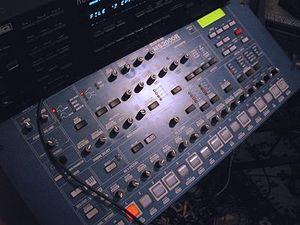
Le MS2000 est un synthétiseur numérique à modélisation analogique avec vocoder produit par le constructeur japonais Korg entre 2000 et 2004. Le modèle a été décliné en 2003 avec le MS2000B. Les MS2000R et MS2000BR sont les versions rack respectives de ces deux modèles.